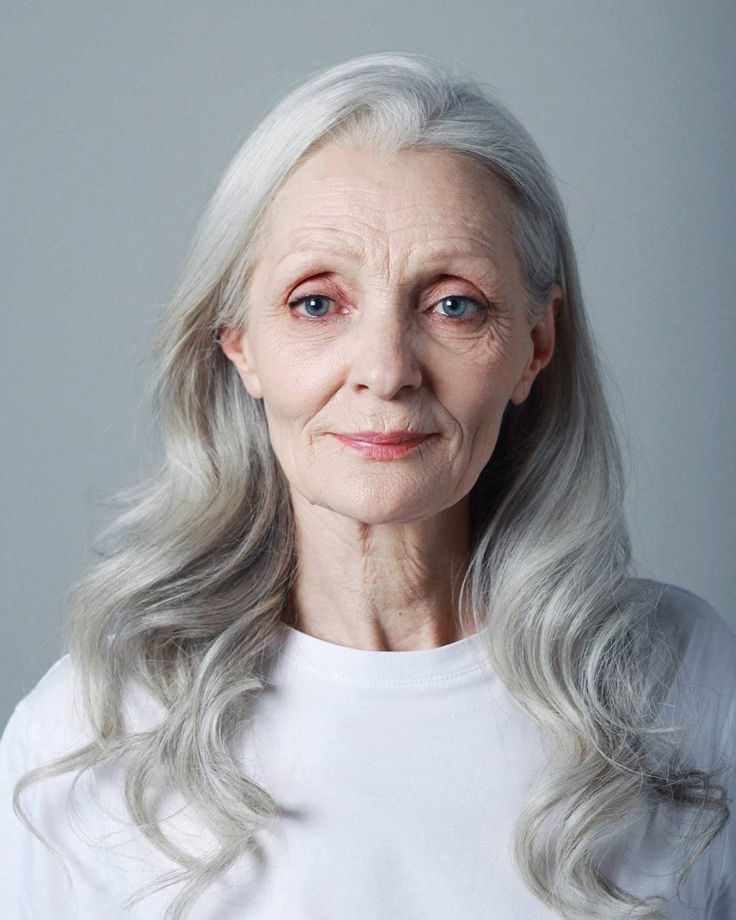
Gender: women